Vallabh Vidyanagar

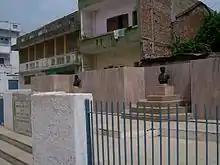
The home of Sardar Vallabhbhai Patel, situated in the VVNagar

With the establishment of Charutar Vidya Mandal and Sardar Patel University, the town was founded by Shri Bhaikaka and Shri Bhikhabhai Saheb of Karamsad with the blessings of Sardar Vallabhbhai Patel, a leader of the Indian Independence movement and the first home minister of India. The reason of foundation of the University and the town was to spread the Education in the Rural Areas of Gujarat. Both the town and the Sardar Patel University (SPU) are named in honor of Sardar Vallabhbhai Patel. The foundation stone of the town was laid by Prime Minister Jawaharlal Nehru on 13 February 1949. The town is also known as V.V. Nagar. SP University is listed in Top 50 universities in India.